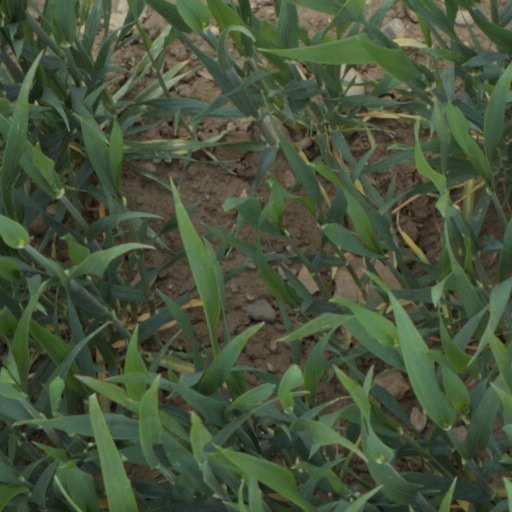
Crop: wheat